Kim Hee-chul

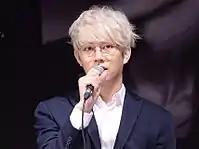

In February 2011, he acted in a supporting role in the Chinese drama "Melody of Youth", debuting in that industry. In the same year, he formed a project group with label mate Jungmo of TraxX, called M&D ("Midnight and Dawn" or "Miari and Dangae-dong", after the members' hometowns). They released their debut single "Close Ur Mouth" in June 2011. Heechul wrote the lyrics and directed the music video for the song, while Jungmo composed and produced it. Their first live performance was at Mnet's summer awards ceremony 20's Choice on July 7.